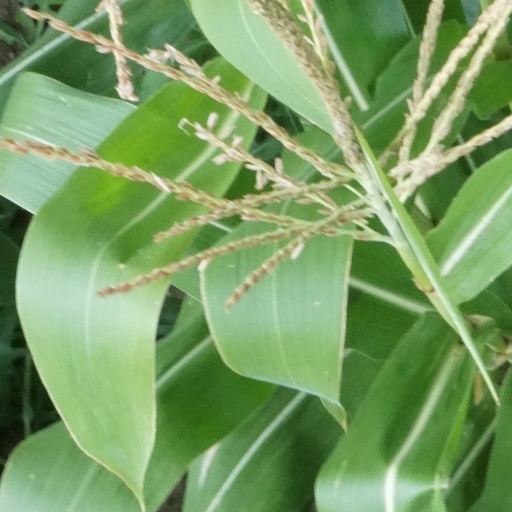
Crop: maize; corn